Outside Out

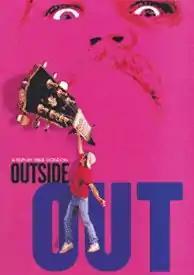

Outside Out is the first full-length feature film from Phish bassist Mike Gordon. It premiered at South by Southwest in 2000 and starred Jimi Stout, Col. Bruce Hampton, Ashley Scott Shamp, Gordon, and others.